Lusaka Province

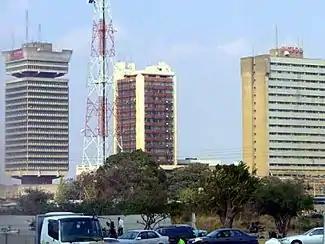

Lusaka Province is bordered along Zimbabwe along Lower Zambezi National Park in the south, Central Province in the north, Southern Province in the southwest and Eastern Province in the north east. The general topography of the province is characterized by uplifted planation surfaces. The general elevation of the nation as a whole is tended towards West to East from the Kalahari Basin. The level of land falls from the upper Congo towards the Zambezi depression in the South forming a plateau.